Tricastin

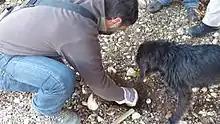
Mushroom hunter and his dog

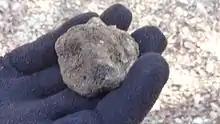
"Tuber melanosporum", the French black truffle

The Tricastin truffle is protected by AOC certification since 1978, it ranges over 68 communes in the Drôme and 15 communes in the Vaucluse. In order to meet the AOC designation, the Tricastin truffle requires sterilization during the first boil and only with T. melanosporum.